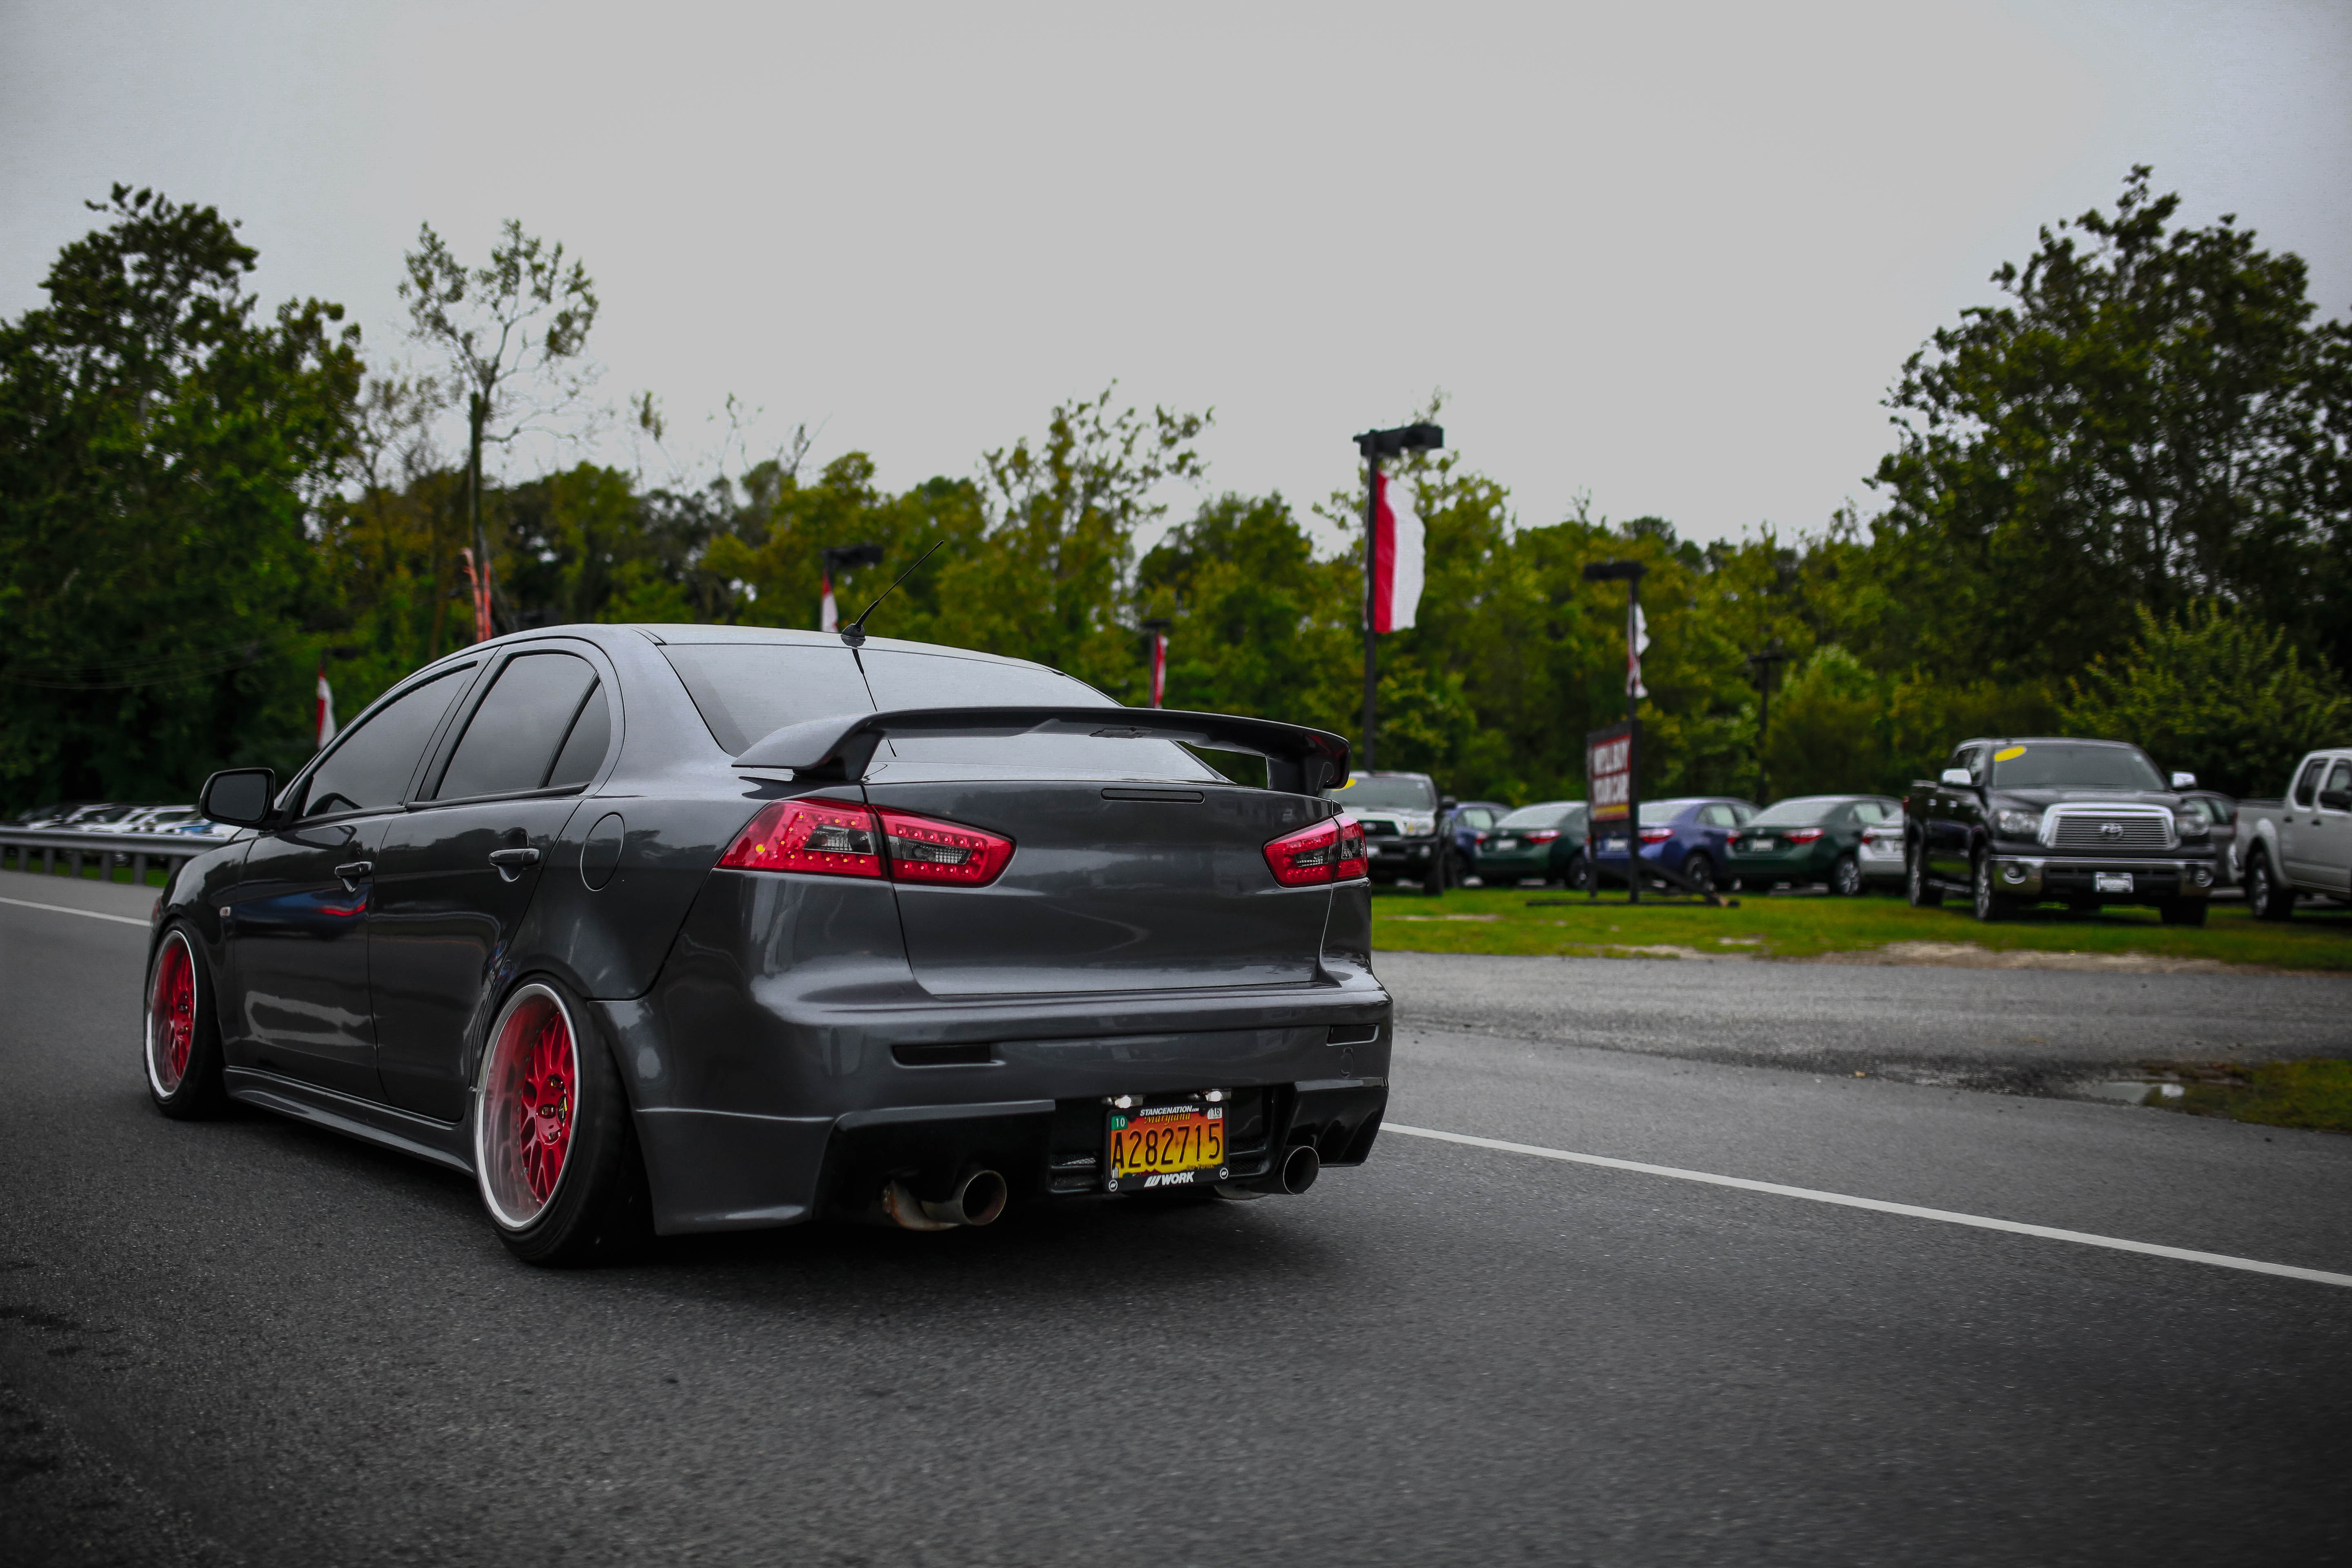
car, wheel, vehicle, sports car, bumper, supercar, sedan, mitsubishi, lancer, land vehicle, automobile make, automotive design, luxury vehicle, family car, executive car, sports sedan, workwheels